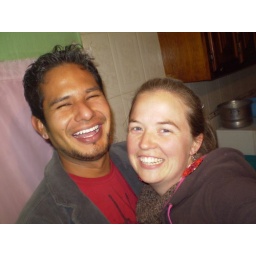
Dancing in the same place where there was a bull fight is dirty